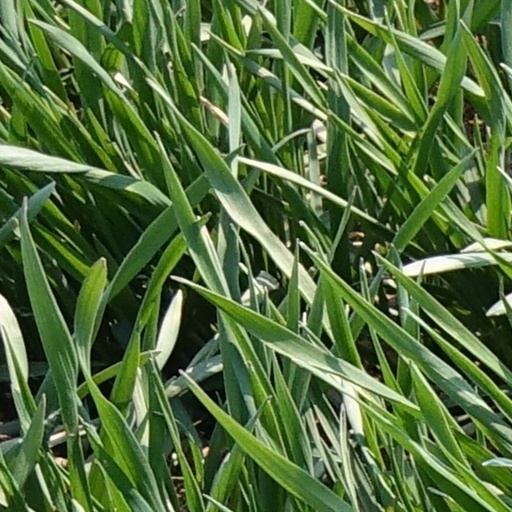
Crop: wheat